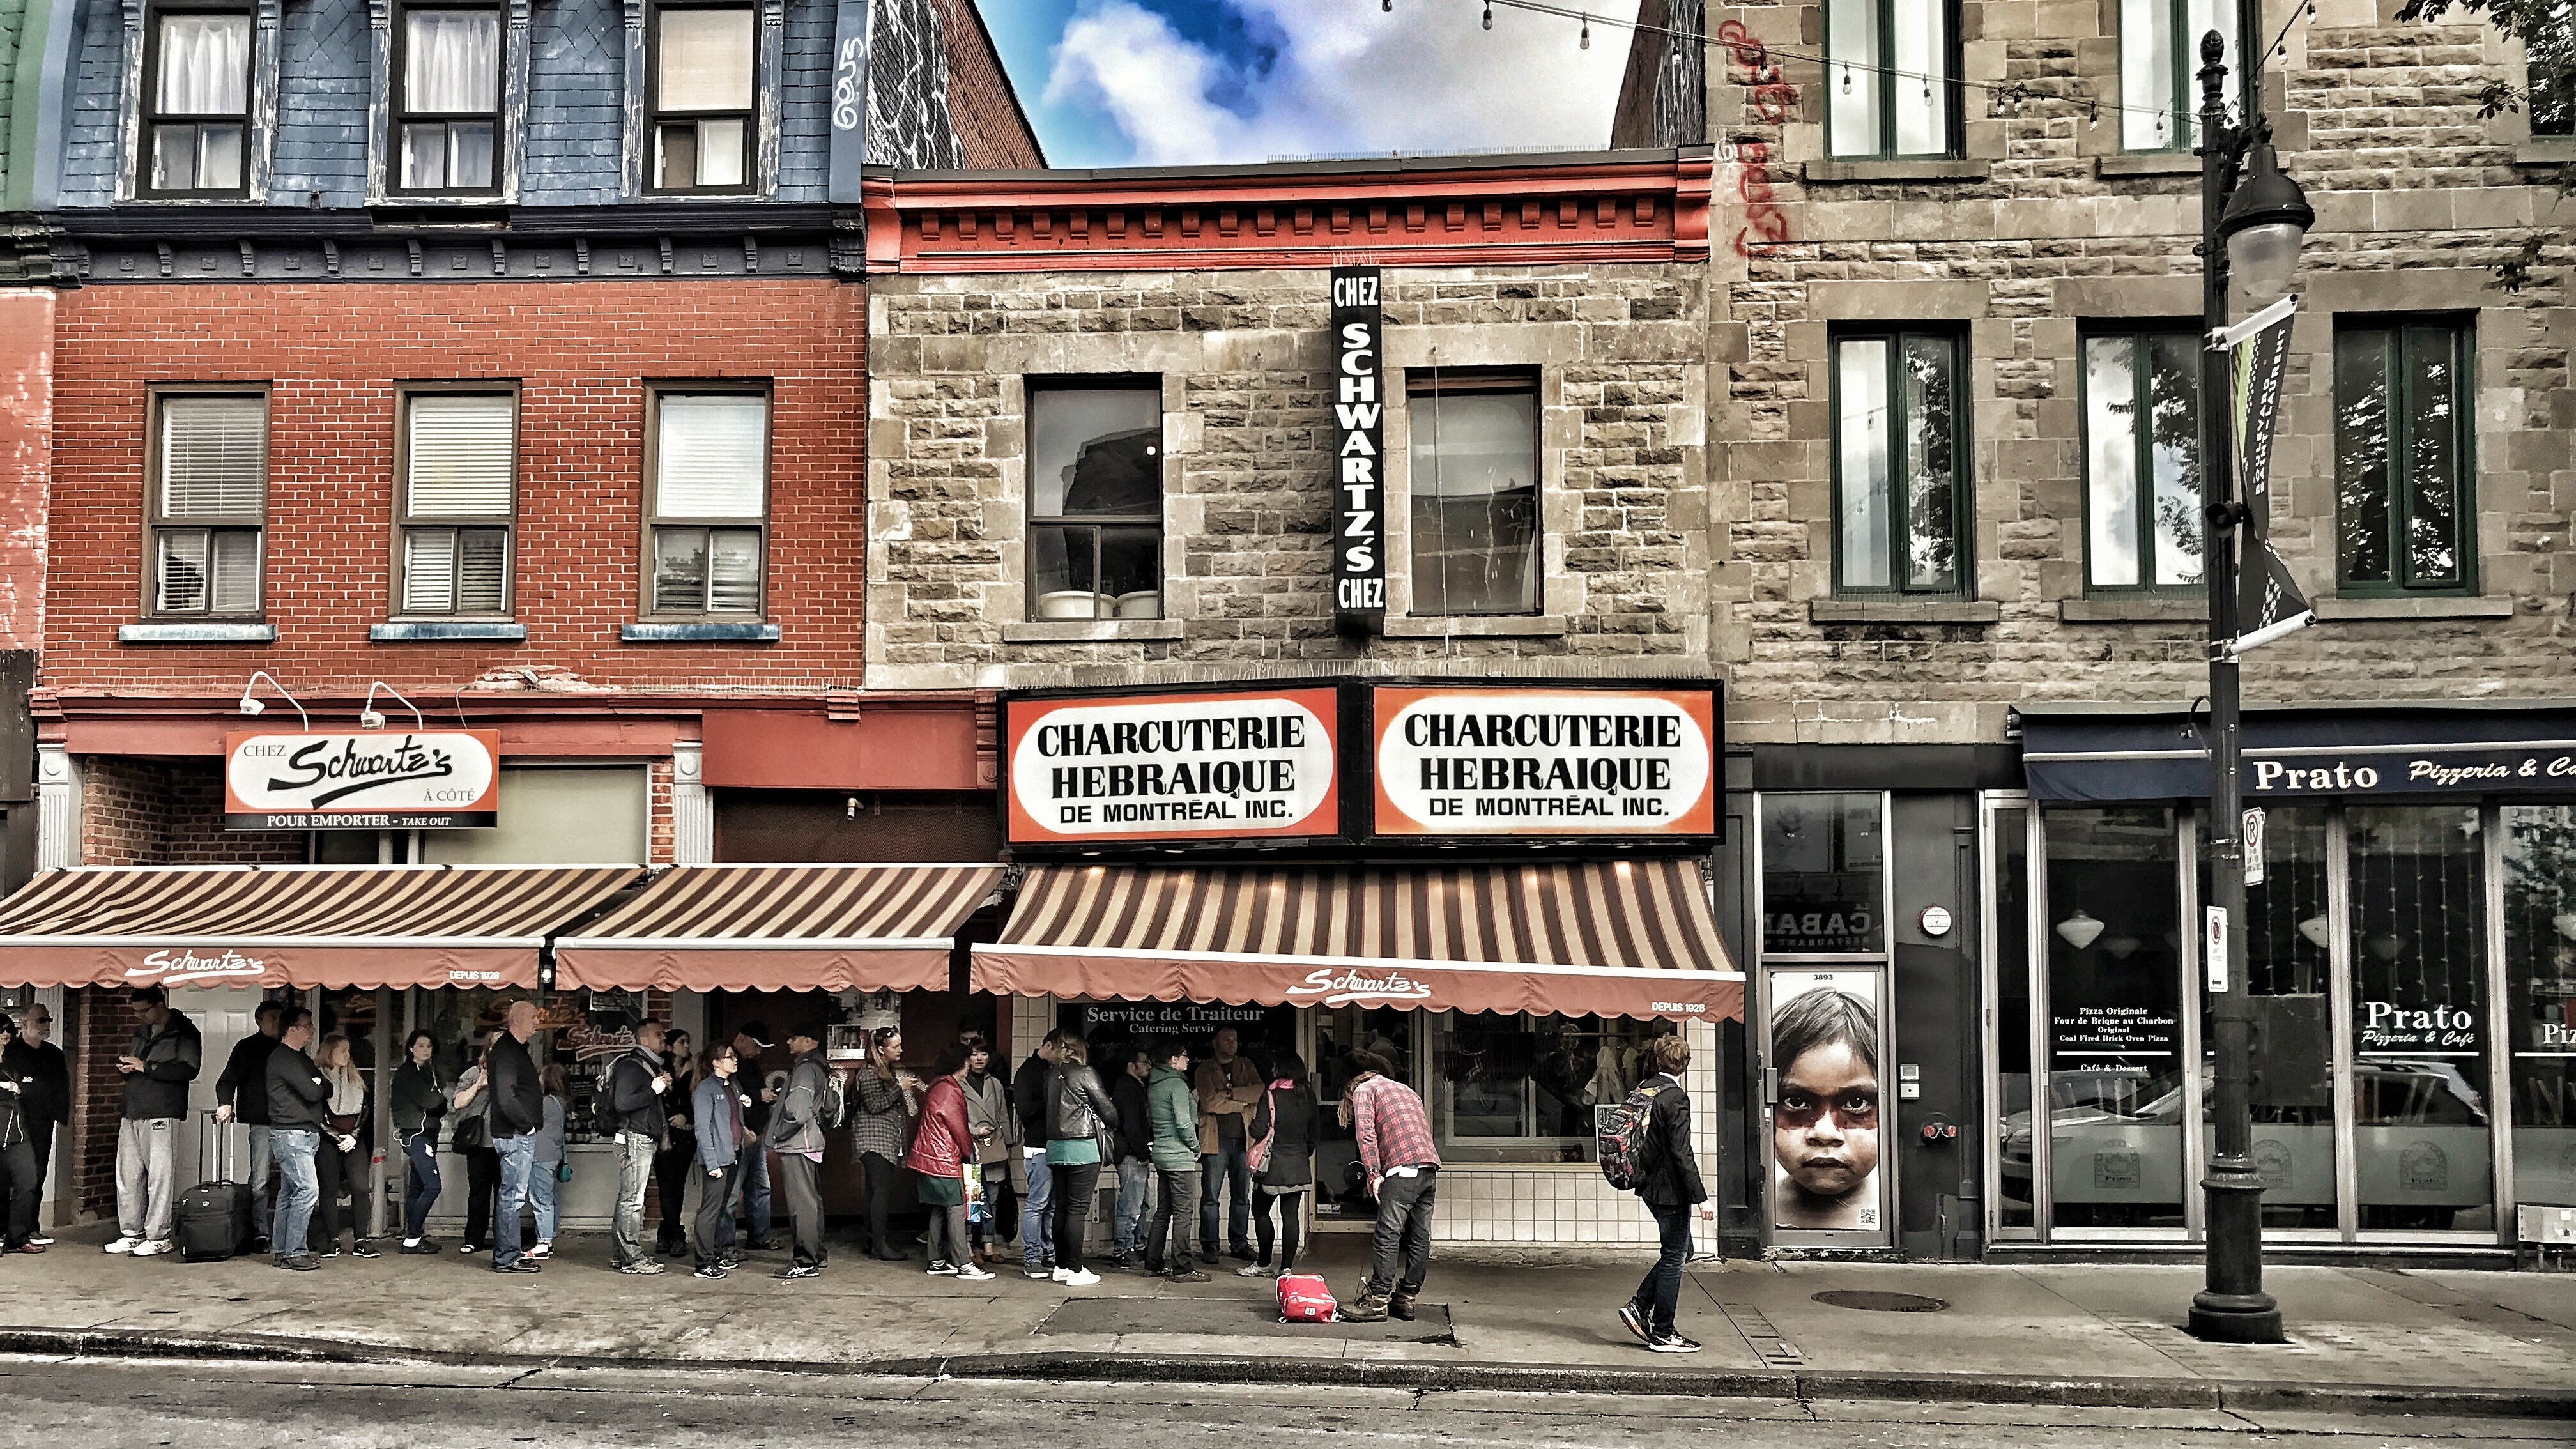
pedestrian, road, street, town, city, downtown, facade, infrastructure, neighbourhood, urban area, human settlement